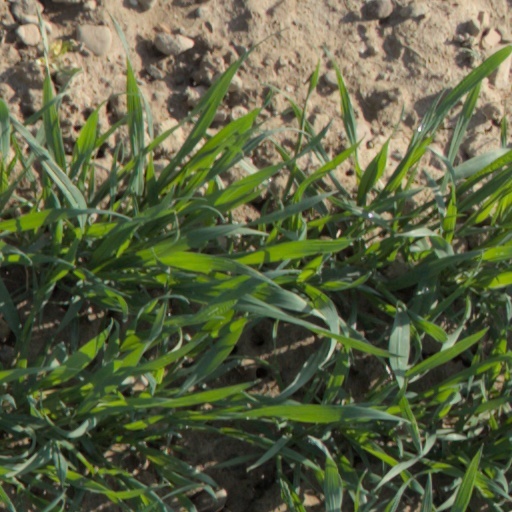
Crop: wheat